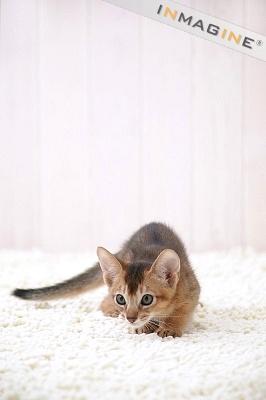
Breed: Abyssinian